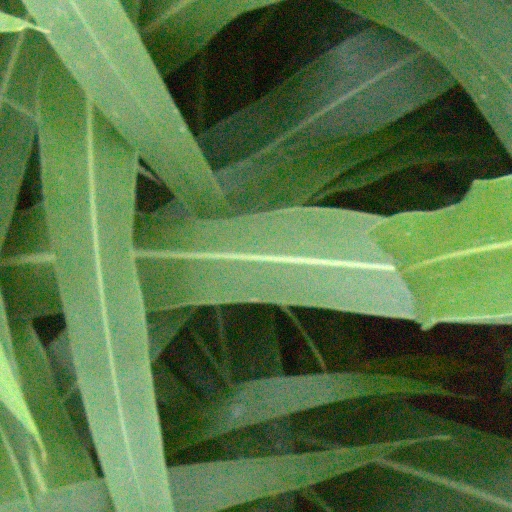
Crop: sorghum